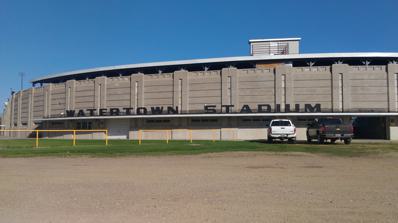
Building: Watertown Stadium
Country: United States of America
Year built: 1940
United States historic place Watertown Stadium U.S. National Register of Historic Places The stadium exterior, May 2017 Show map of South Dakota Show map of the United States Location 1600 W Kemp Ave., Watertown, South Dakota Coordinates 44°54′07″N 97°08′22″W / 44.901958°N 97.139558°W / 44.901958; -97.139558 Area 3.7 acres (1.5 ha) Built 1940 Built by Works Progress Administration Architect Perkins & McWayne Architectural style Art Deco MPS Federal Relief Construction in South Dakota MPS NRHP reference No. 00000721 Added to NRHP July 5, 2000 Watertown Stadium is a stadium in Watertown, South Dakota .  It was primarily used for baseball and American football and was the home of minor-league professional baseball including, most recently (c. 1970), the Watertown Expos of the Northern League .  The ballpark has a capacity of 5,000 people and opened in 1940. It is currently used by Watertown High School , to host baseball and football games. The stadium was built around the 1930s as Works Progress Administration Project 4265, and still holds the original plaque dedicating the structure. It is the home of the Watertown Arrows. In 2005, an additional building was built to the East of the field. This building houses restrooms, a concession stand, and both Varsity and Sophomore locker rooms. Panoramic view of the stadium interior configured for baseball, May 2017 The stadium was listed on the National Register of Historic Places in 2000. It is built of reinforced concrete. Its NRHP nomination asserts: The Watertown Stadium is a physical reminder of the unprecedented use of government aid to construct community improvements, particularly for recreation and leisure. Built in 1940, the stadium was reportedly planned as a band shelter, since the W.P.A. wanted to build them as part of their music project. According to a local story, the structure was built in phases, and it initially looked more like a bandshell. During the last phase of construction, it was then modified for use as an athletic stadium. Although the story is rumor, the existing structure is an excellent example of W.P.A. construction and one of the more outstanding federal relief projects in the northeastern part of the state. References